Kharanaq

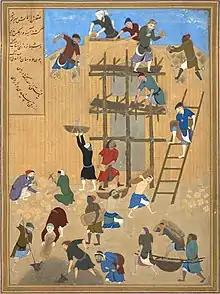
"Construction of the fort of Kharnaq" (Kamāl ud-Dīn Behzād)

The Sasanian era castle is the main attraction of the village and dates back to around 1800 years ago. Kharanaq Castle is one of the first castles in the world with two- and three-story houses. It contains 80 houses, watchtowers and is surrounded by a tall wall.